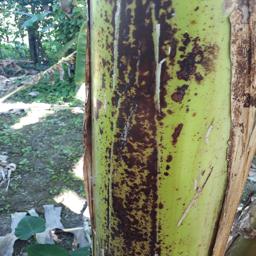
Label: PSEUDOSTEM WEEVIL